Achim Holub

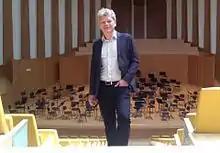

Achim Holub (born 1966 in Graz) is an Austrian conductor.